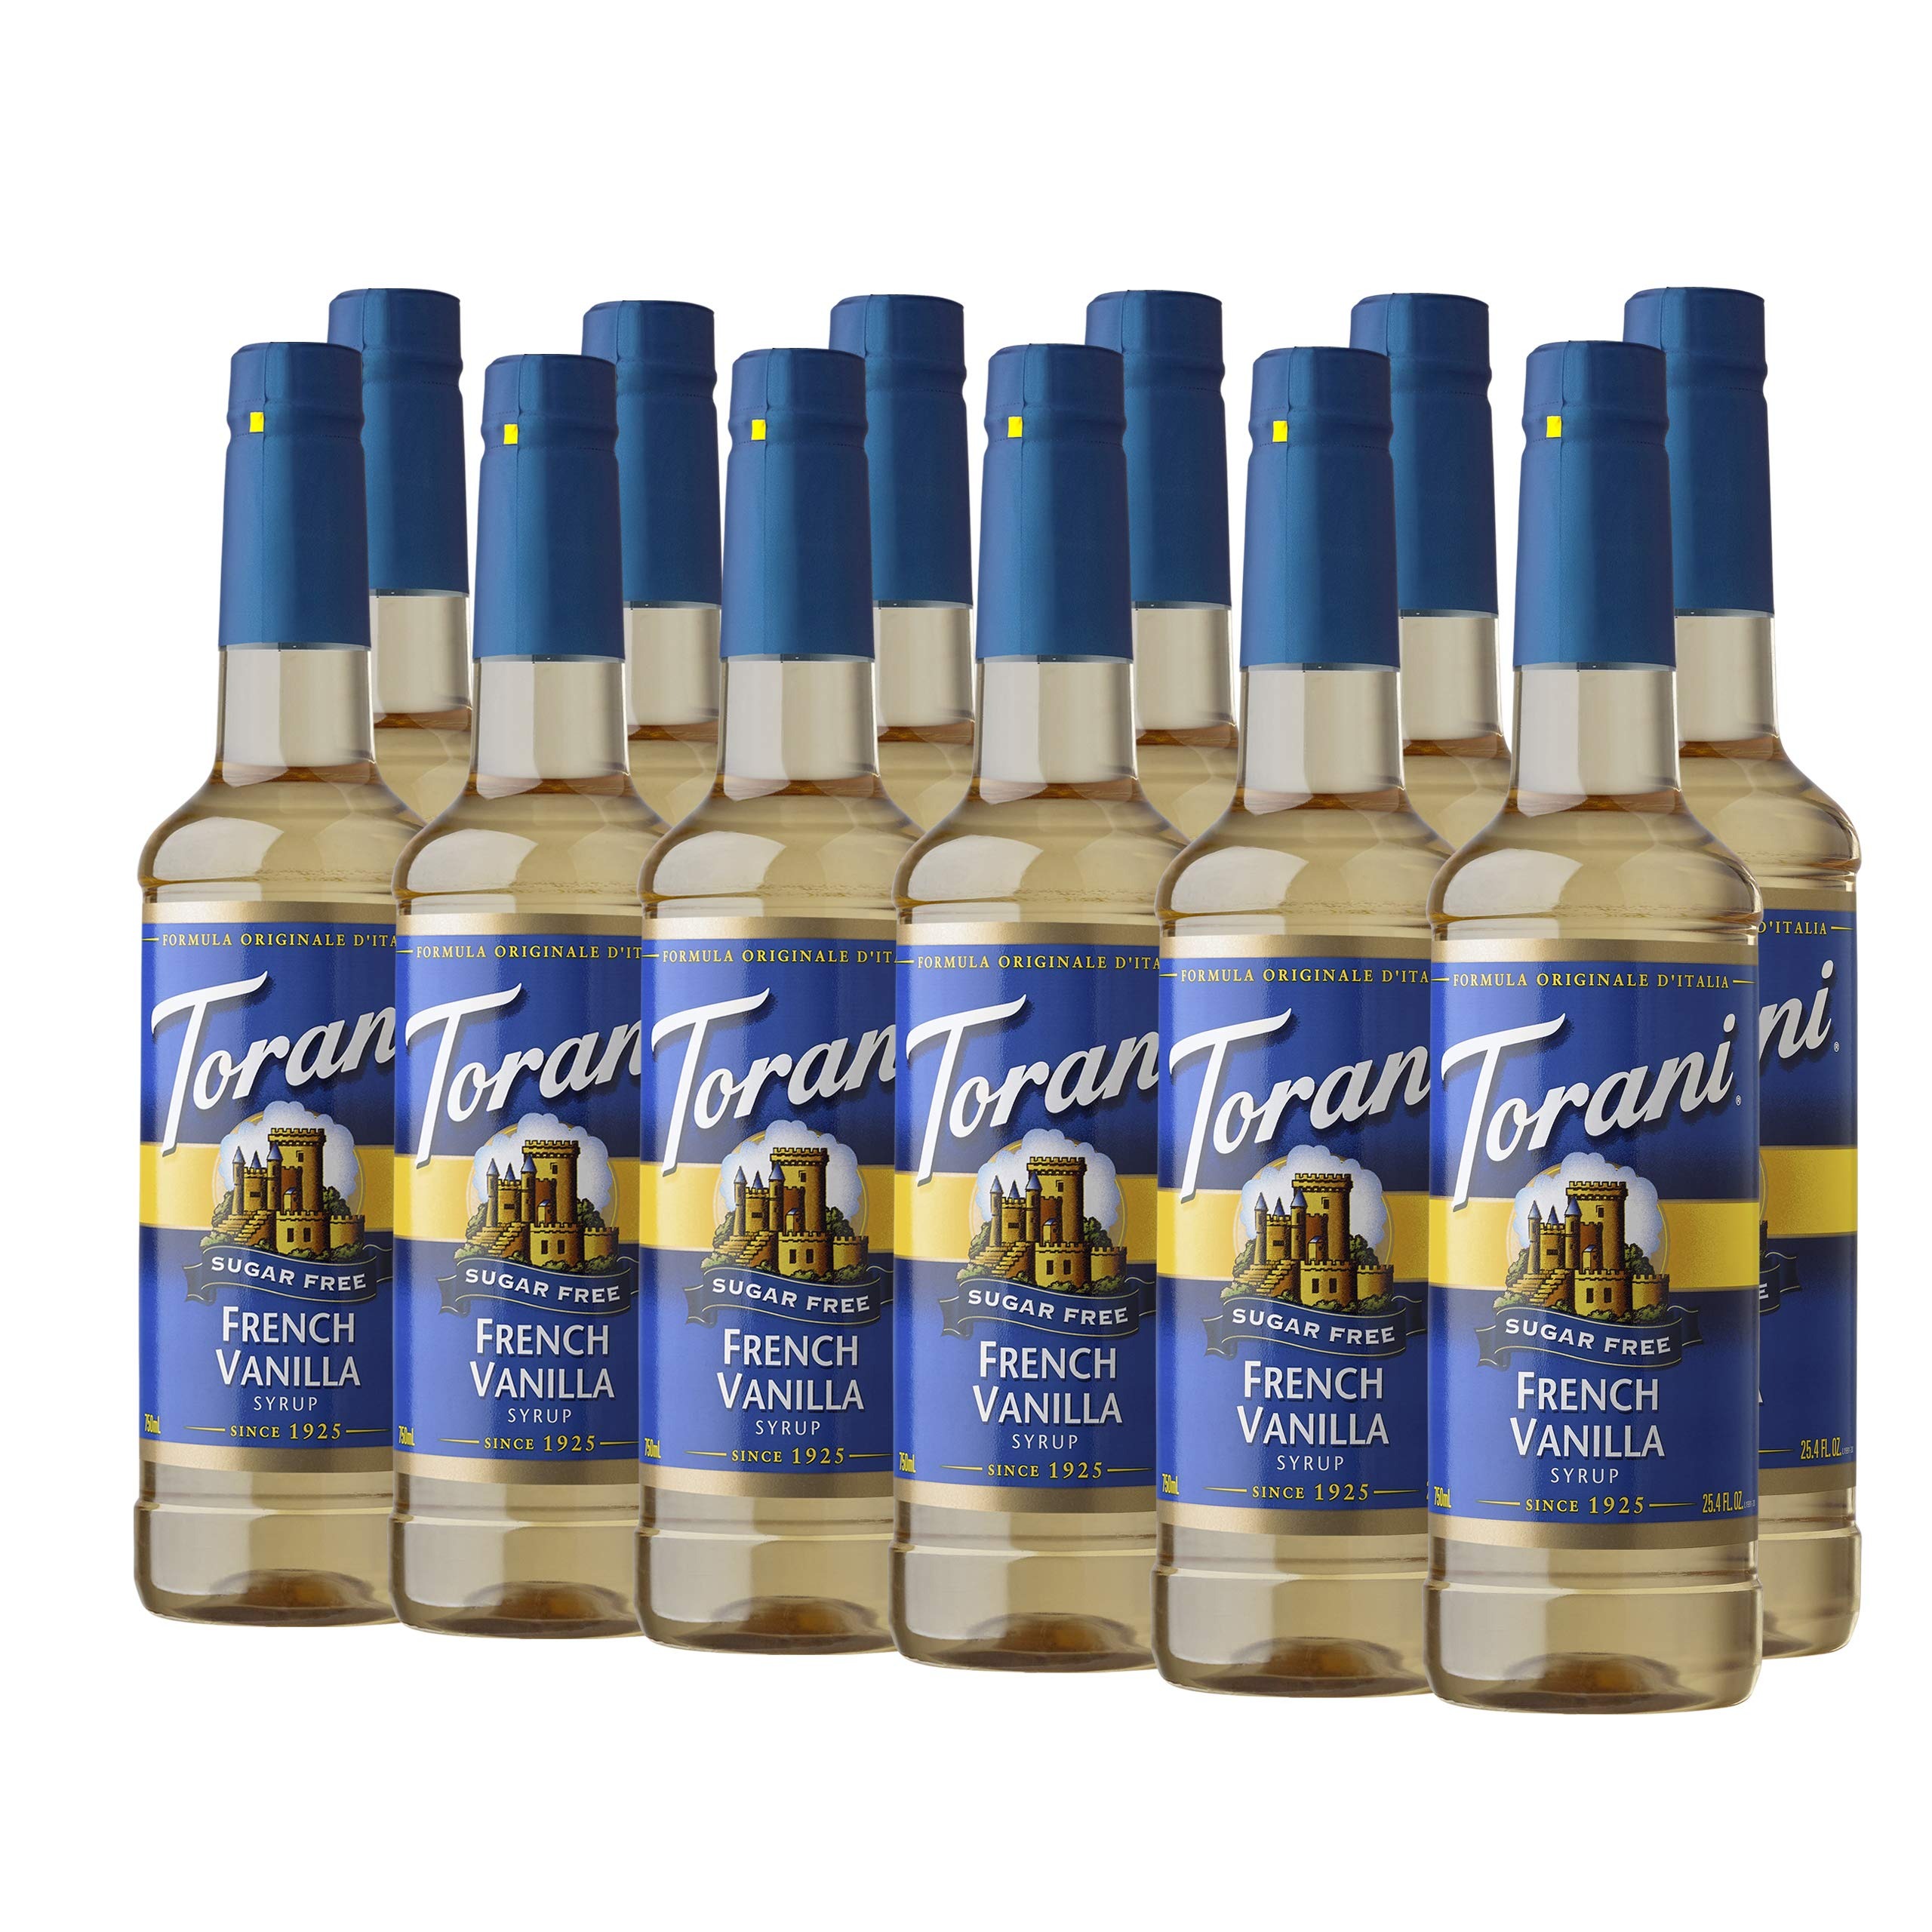
Item Name: Torani Sugar Free Syrup, French Vanilla, 25.4 Ounce (Pack of 12)
Bullet Point 1: SUGAR FREE FRENCH VANILLA SYRUP: Decadent and simple, French vanilla sends you swooning. Now you can swoon guilt-free! With zero calories, this syrup delivers all the creamy goodness and no sugar
Bullet Point 2: SKIP THE EXTRA CALORIES: Enjoy the flavor without all the calories with our naturally fat-free Sugar Free line of syrups. Perfect for drinks, desserts & other treats.
Bullet Point 3: EMBRACE YOUR INNER FLAVORISTA: Torani makes a wide array of syrups & sauces in tantalizing flavors to help you create your own homemade coffeehouse favorites, fruity delights & custom soda creations.
Bullet Point 4: AUTHENTIC COFFEEHOUSE FLAVOR: From caramel to French vanilla to hazelnut—& everything in between—our syrups & sauces are here to help you create tantalizing lattes, cappuccinos, cold brews & frappes.
Bullet Point 5: MIX UP SOME MAGIC: Discover how our syrups can help you make truly creative flavored teas, lemonades, smoothies, Italian sodas, coffees, cocktails, mocktails, snow cones, sparkling waters & more!
Value: 12.0
Unit: Count

Price: 40.235